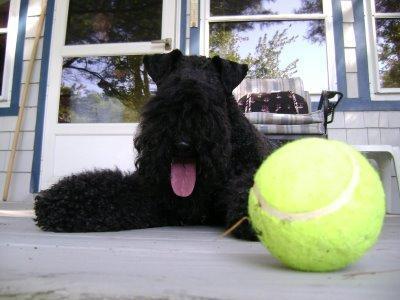
Kerry_blue_terrier